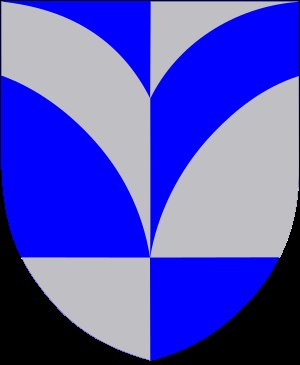
Billund Kommune
Kommunevåben
Billund Kommune er en kommune i Region Syddanmark efter Kommunalreformen i 2007. Største byer er Grindsted og Billund.